Erastus Fairbanks

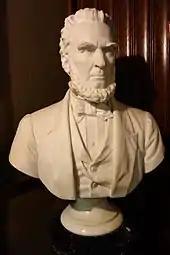
Marble bust of Fairbanks on display at the Fairbanks Museum and Planetarium, St. Johnsbury, Vermont.

Finally settling in St. Johnsbury, Vermont, in 1824, Fairbanks formed a partnership, E. & T. Fairbanks & Co., with his brother Thaddeus for the manufacture of scales, stoves and plows. Thaddeus Fairbanks later invented the first platform scale, which made it possible to calculate the weight of farm products and other goods shipped by wagon and railroad car; the device proved so successful that the renamed Fairbanks Scales company became the largest employer in the state.